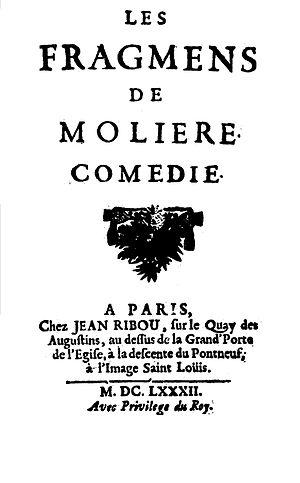
Le Festin de Pierre est une comédie de Molière en cinq actes et en prose dont la « Troupe de Monsieur frère unique du roi » donna quinze représentations triomphales en février et mars 1665 sur le théâtre de la grande salle du Palais-Royal à Paris. Les premiers éditeurs parisiens de la pièce lui ont donné en 1682 le titre Dom Juan ou le Festin de Pierre, sous lequel elle est connue depuis lors. Elle est également connue sous le titre abrégé Dom Juan.